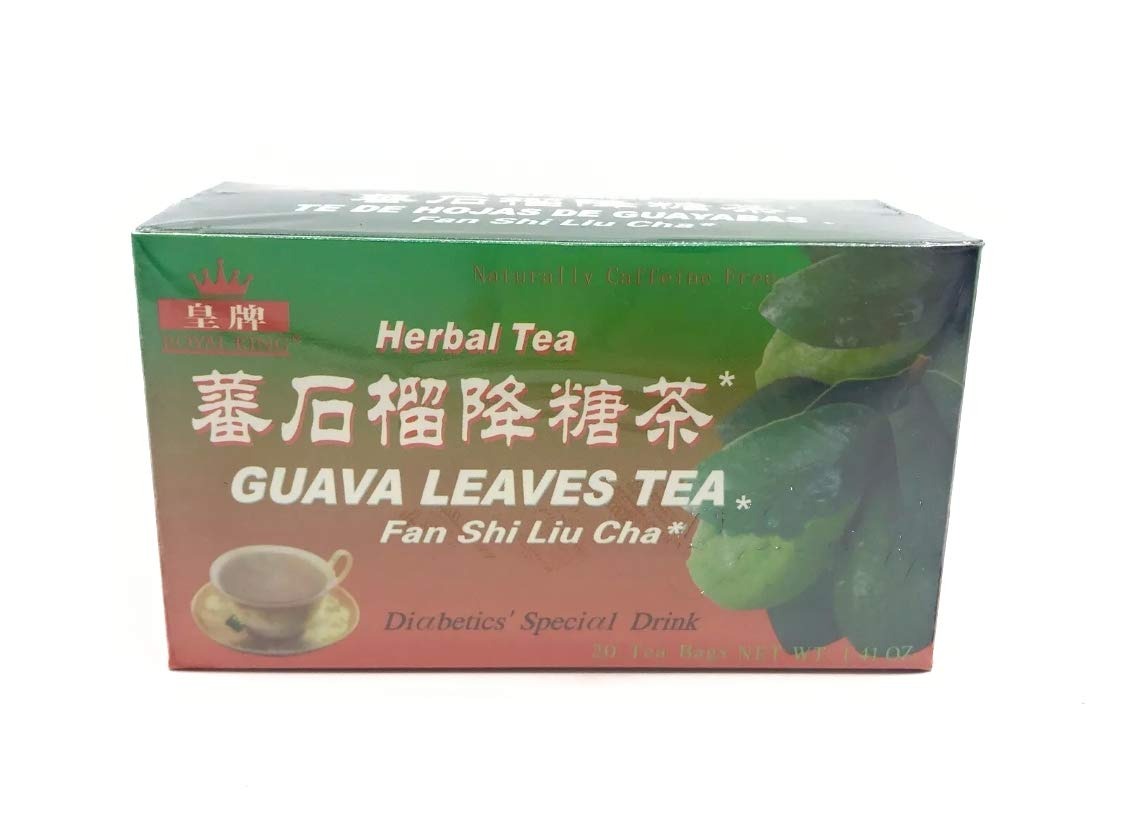
Item Name: Wild Guava Tea - 20 Tea Bags x 2 g (Natural Caffeine Fee Herbal Tea)
Value: 20.0
Unit: Count

Price: 7.49